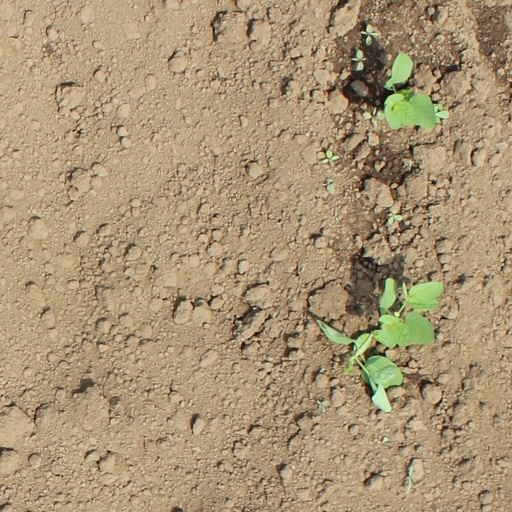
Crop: soybean